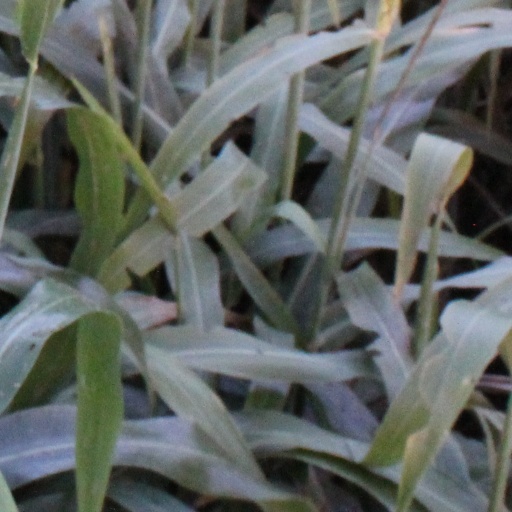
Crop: sorghum